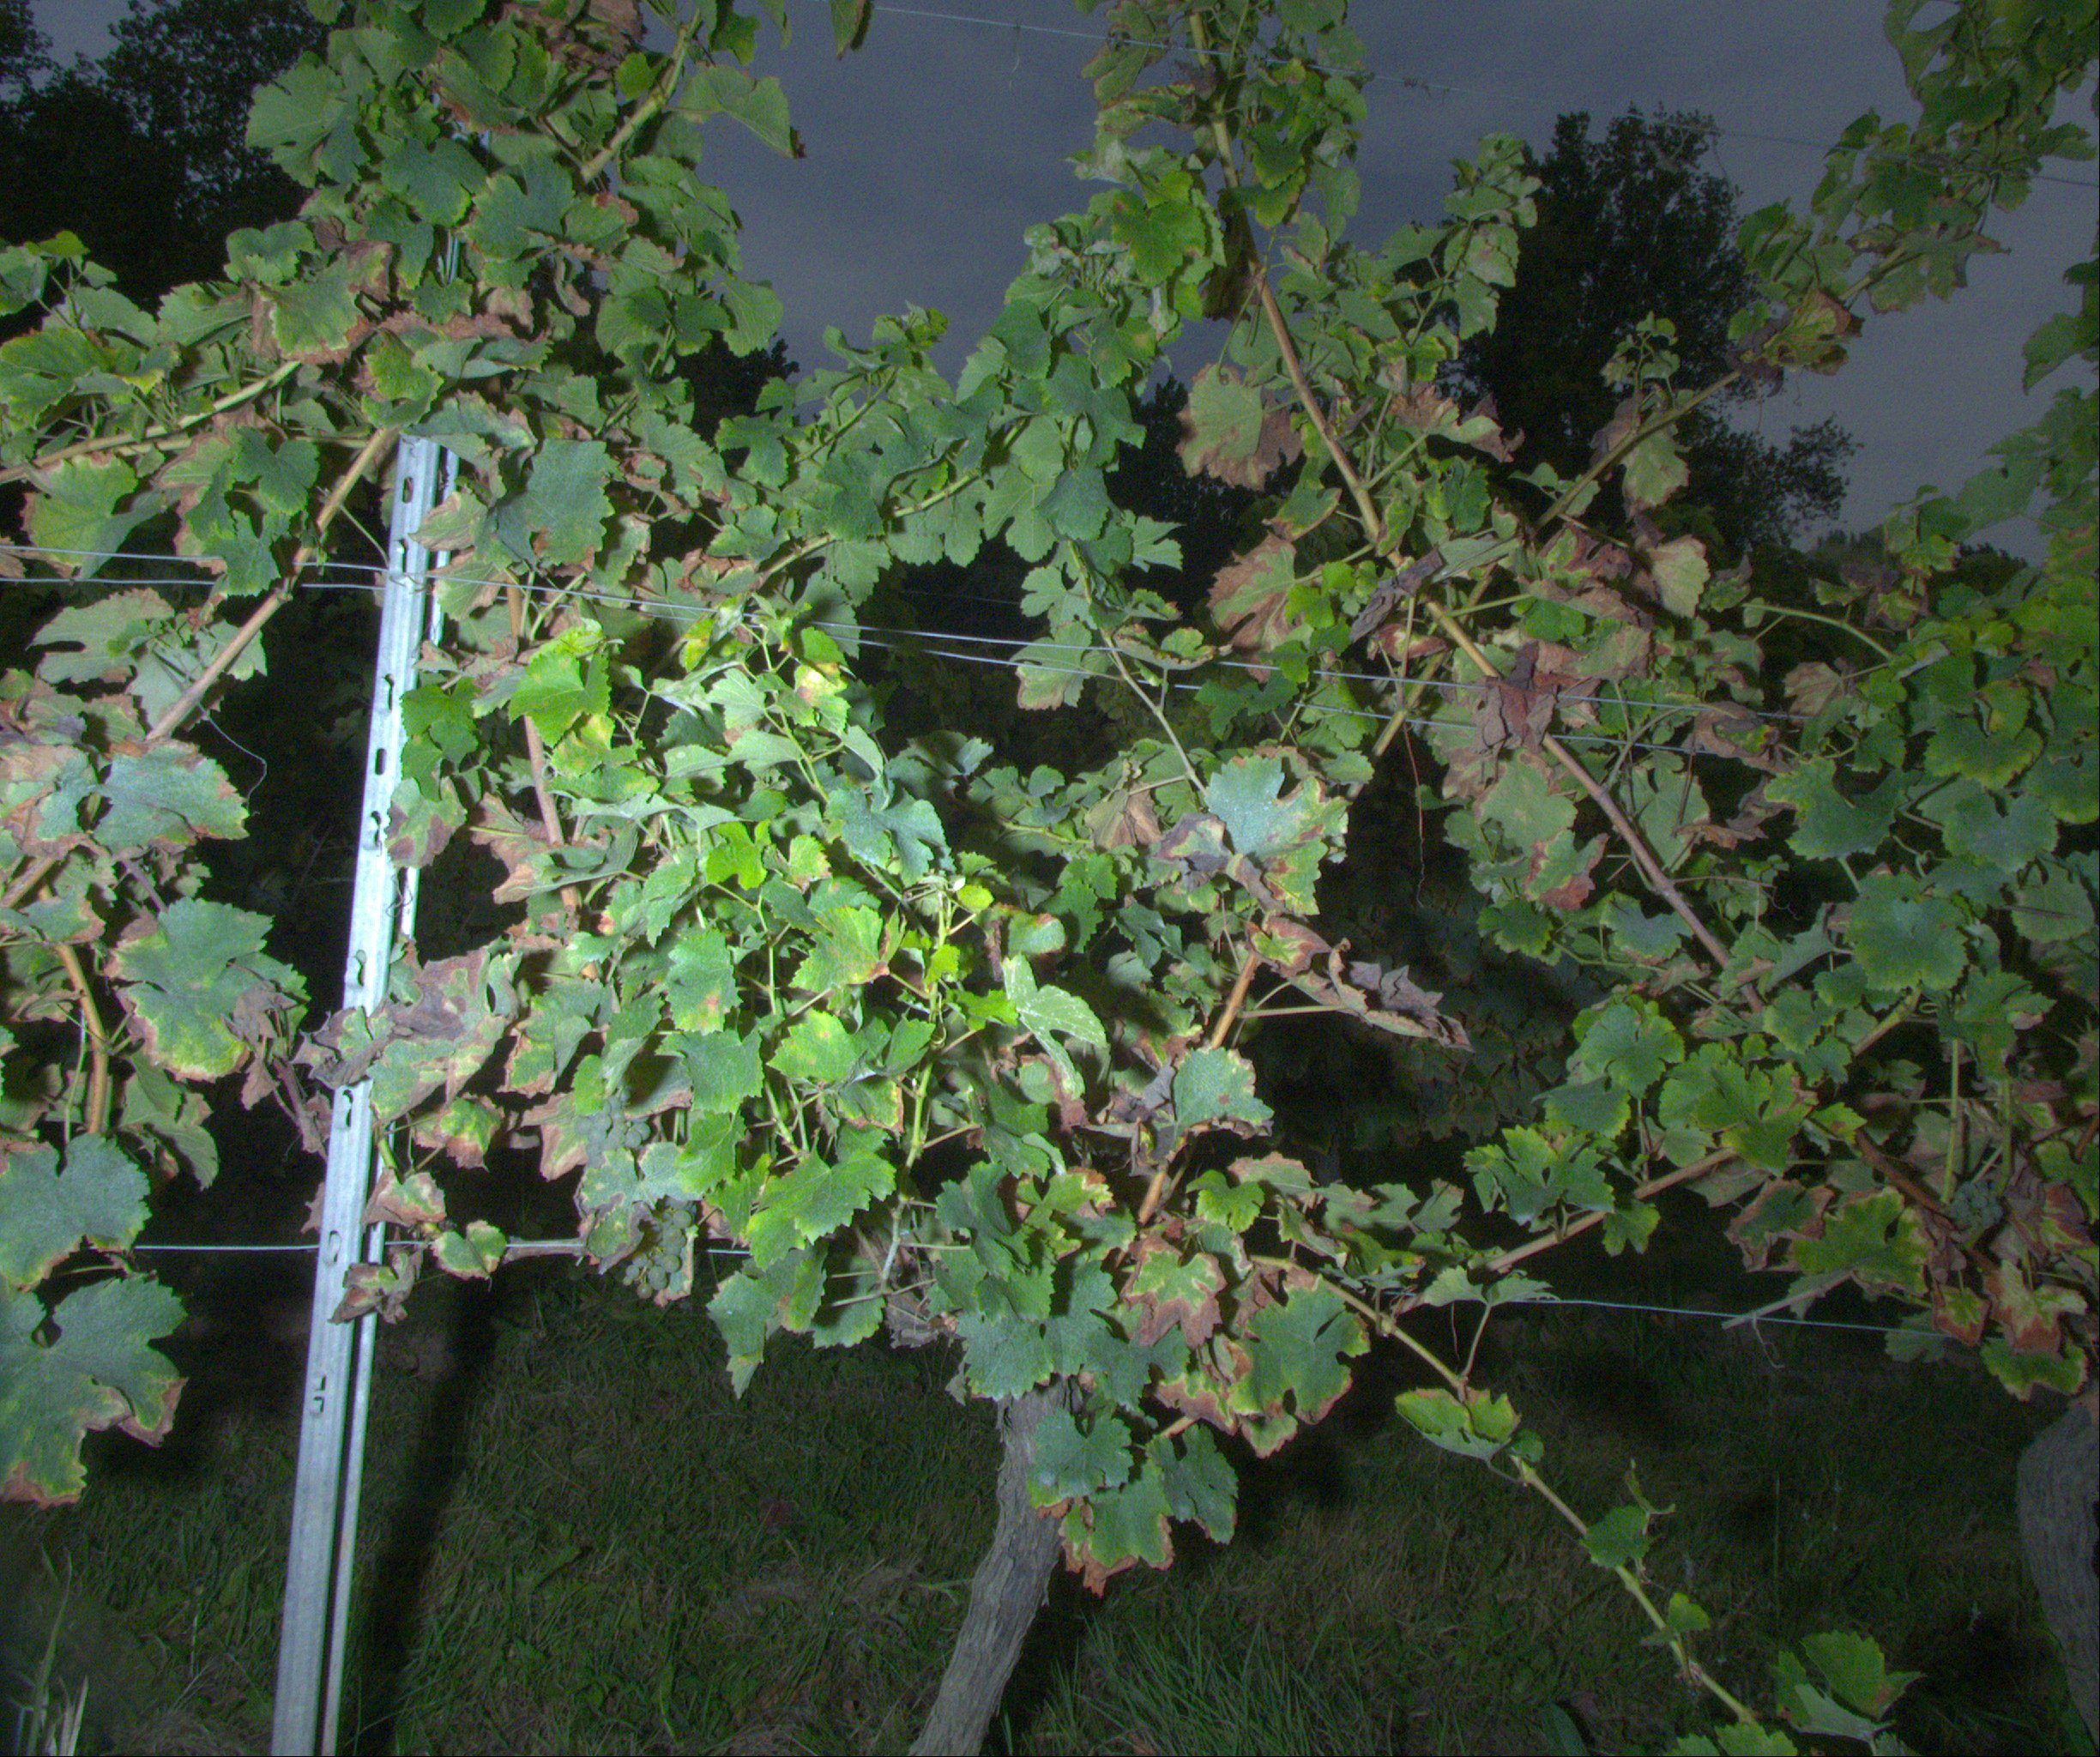
Grape variety: sauvignon-blanc
Disease: esca